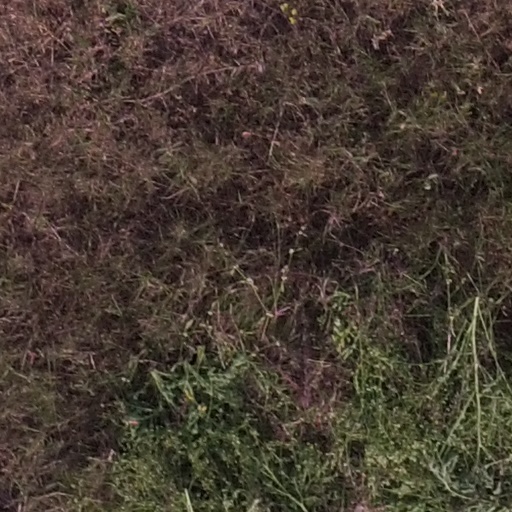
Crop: maize; corn